Freeflying

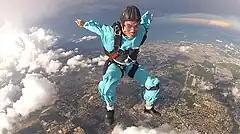
Freeflyer flying a sit in Manaus, Brasil.

For flying a sit, the feet are oriented toward the relative wind and 90-degree bends are maintained at the knees, hips, and shoulders. To move around, the flyer redirects the airflow in the opposite direction the jumper wants to go. Newtonian mechanics then push the flyer in the desired direction. Fall rate changes (descending faster or slower) can also be made.